Francisco Herrera the Elder

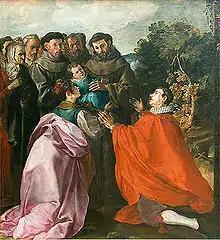
"La curación de San Buenaventura niño por San Francisco" (1628).

Francisco Herrera (1576–1656) was a Spanish painter, born in Seville. He was the founder of the Seville school. He is known as "El viejo", "the elder," to distinguish him from his son Francisco Herrera the Younger, also a noted painter.